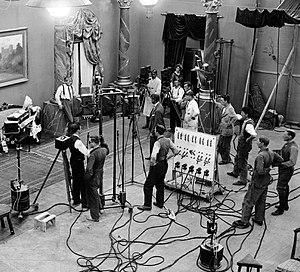
Henrik Jaenzon, né le 1ᵉʳ octobre 1886 à Göteborg et mort le 27 avril 1954 à Stockholm, est un directeur de la photographie suédois.